Eugène Manet on the Isle of Wight

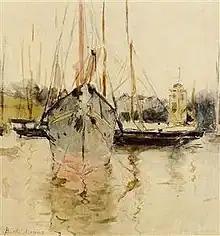
"Boats - Entry to the Medina in the Isle of Wight," 1875

While on her honeymoon Morisot created other paintings that may have served as studies for different elements of this painting. Morisot painted "The Isle of Wight", 1875 which depicts the scene outside of the window of this painting. Here we see women in large dresses walking along the path by the shore and boats along the docks of the port. "English Seascape," 1875 is a painting from the same vantage point as "The Isle of Wight," with looser brush strokes.